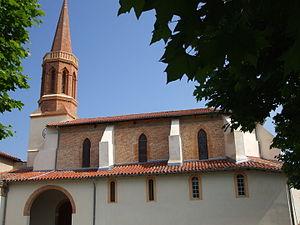
Église de Lacaugne, en Haute-Garonne, France.
La liste des églises de la Haute-Garonne recense de manière exhaustive les églises situées dans le département français de la Haute-Garonne.
Lacaugne est une commune française située dans le département de la Haute-Garonne en région Occitanie.